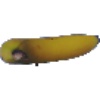
Label: Banana 1